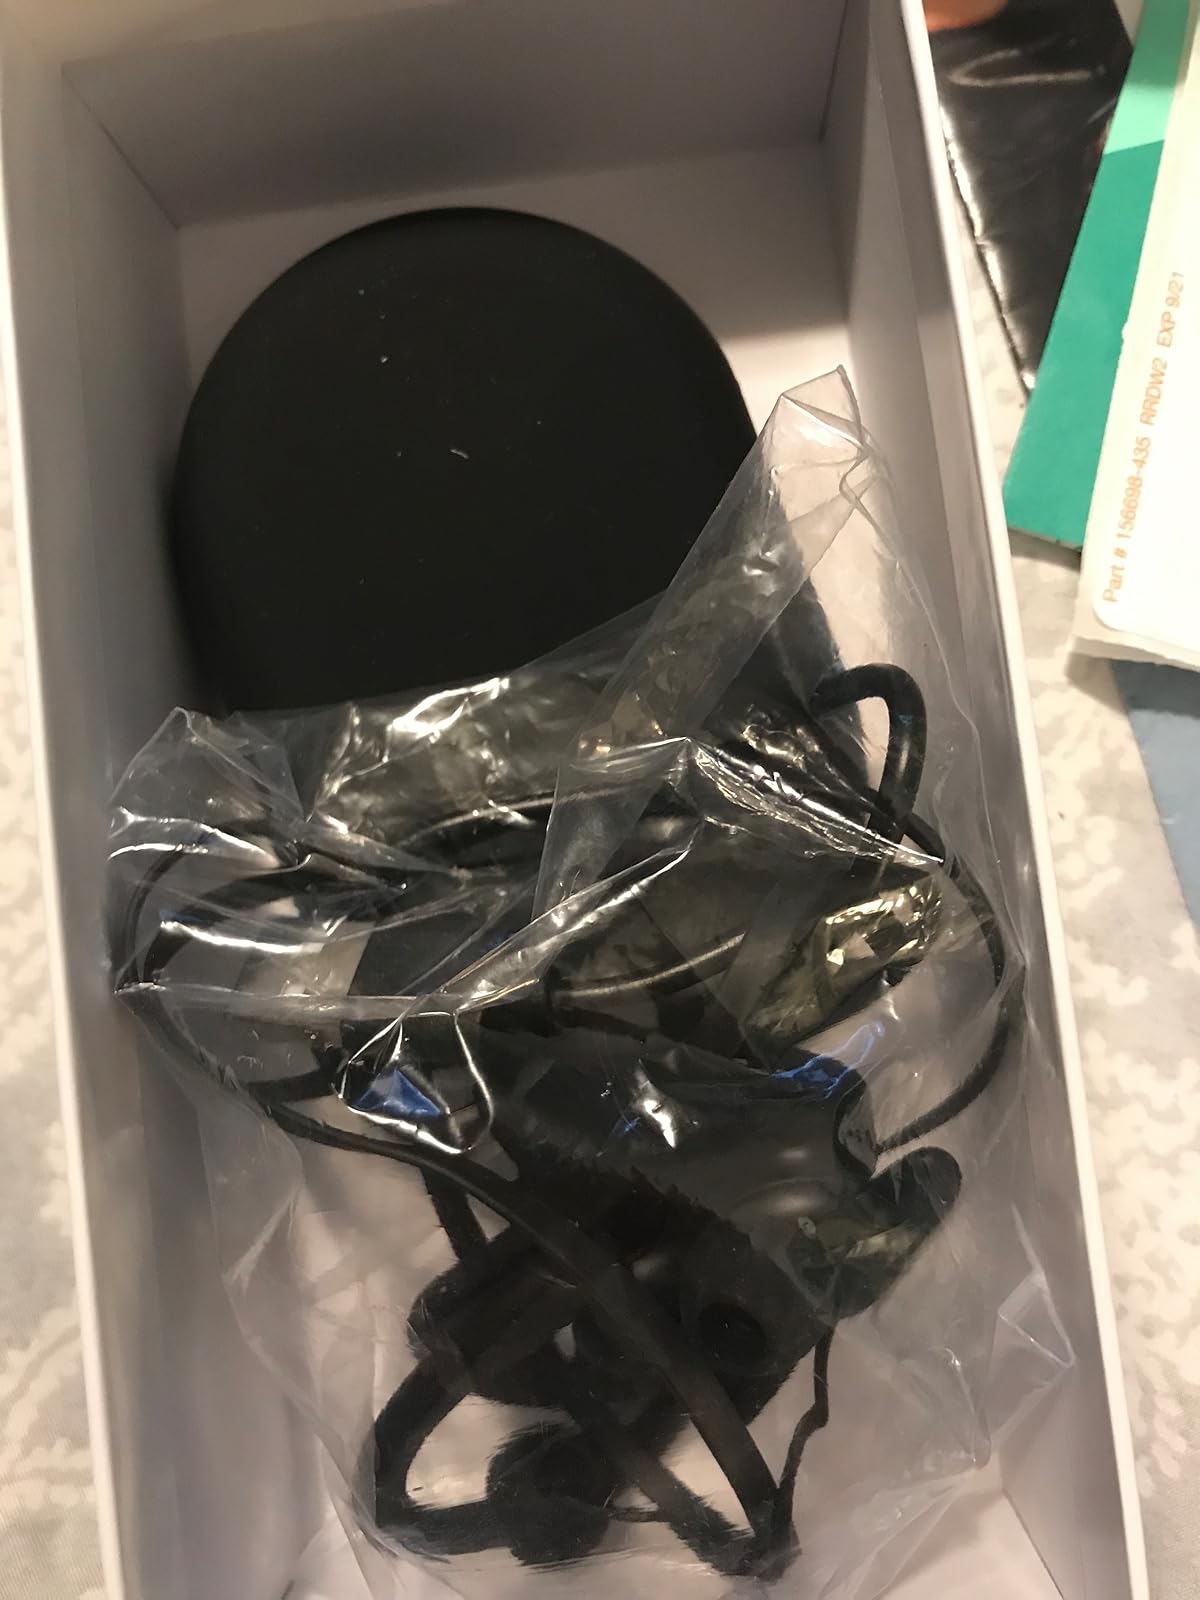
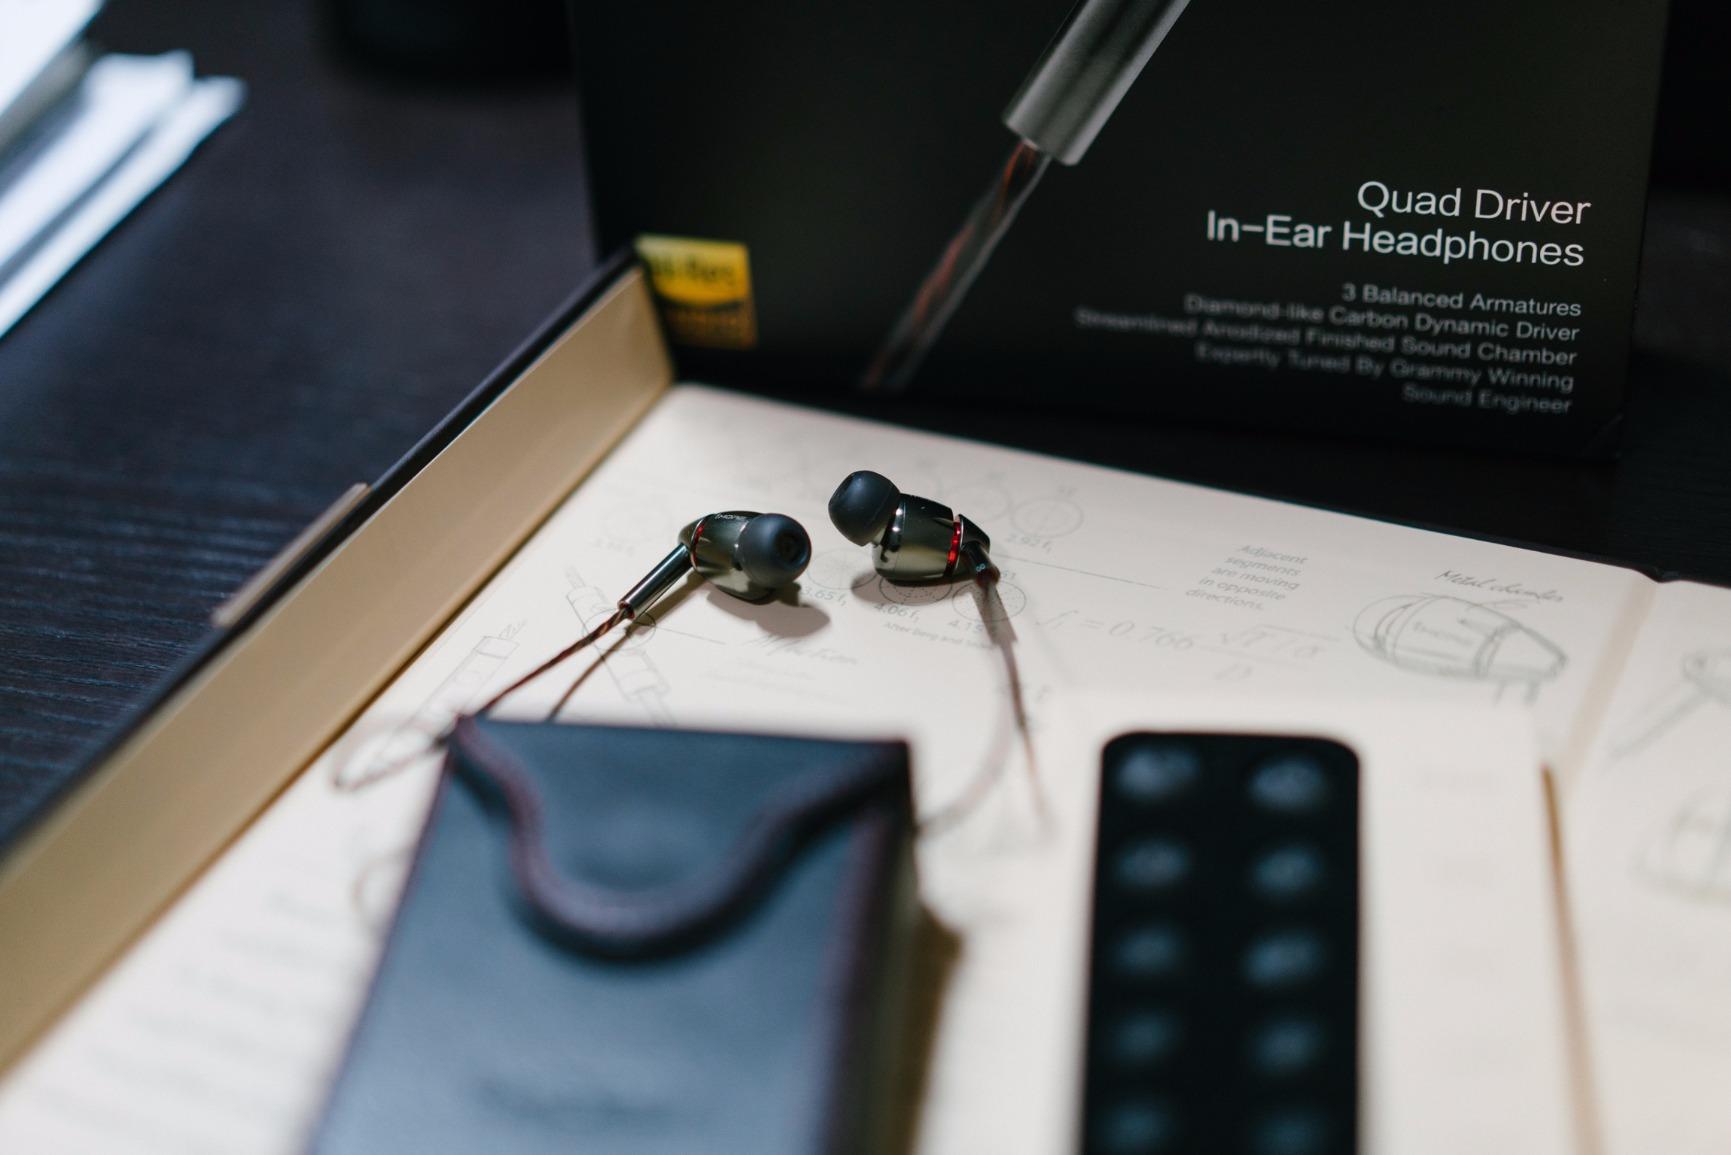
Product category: headphones
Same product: no